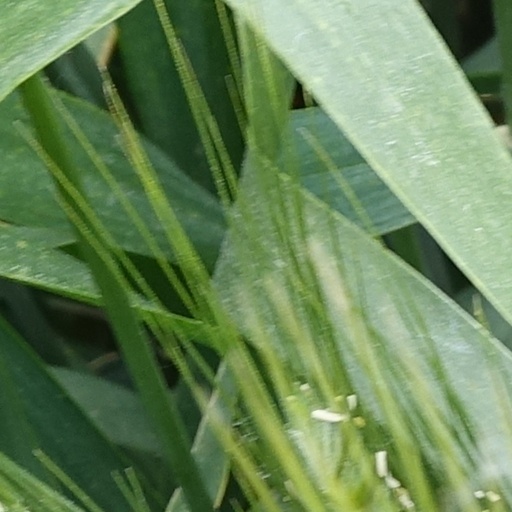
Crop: wheat